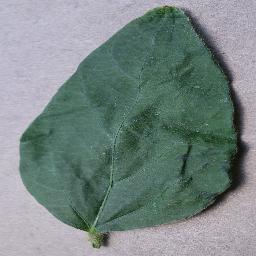
Label: Soybean___healthy